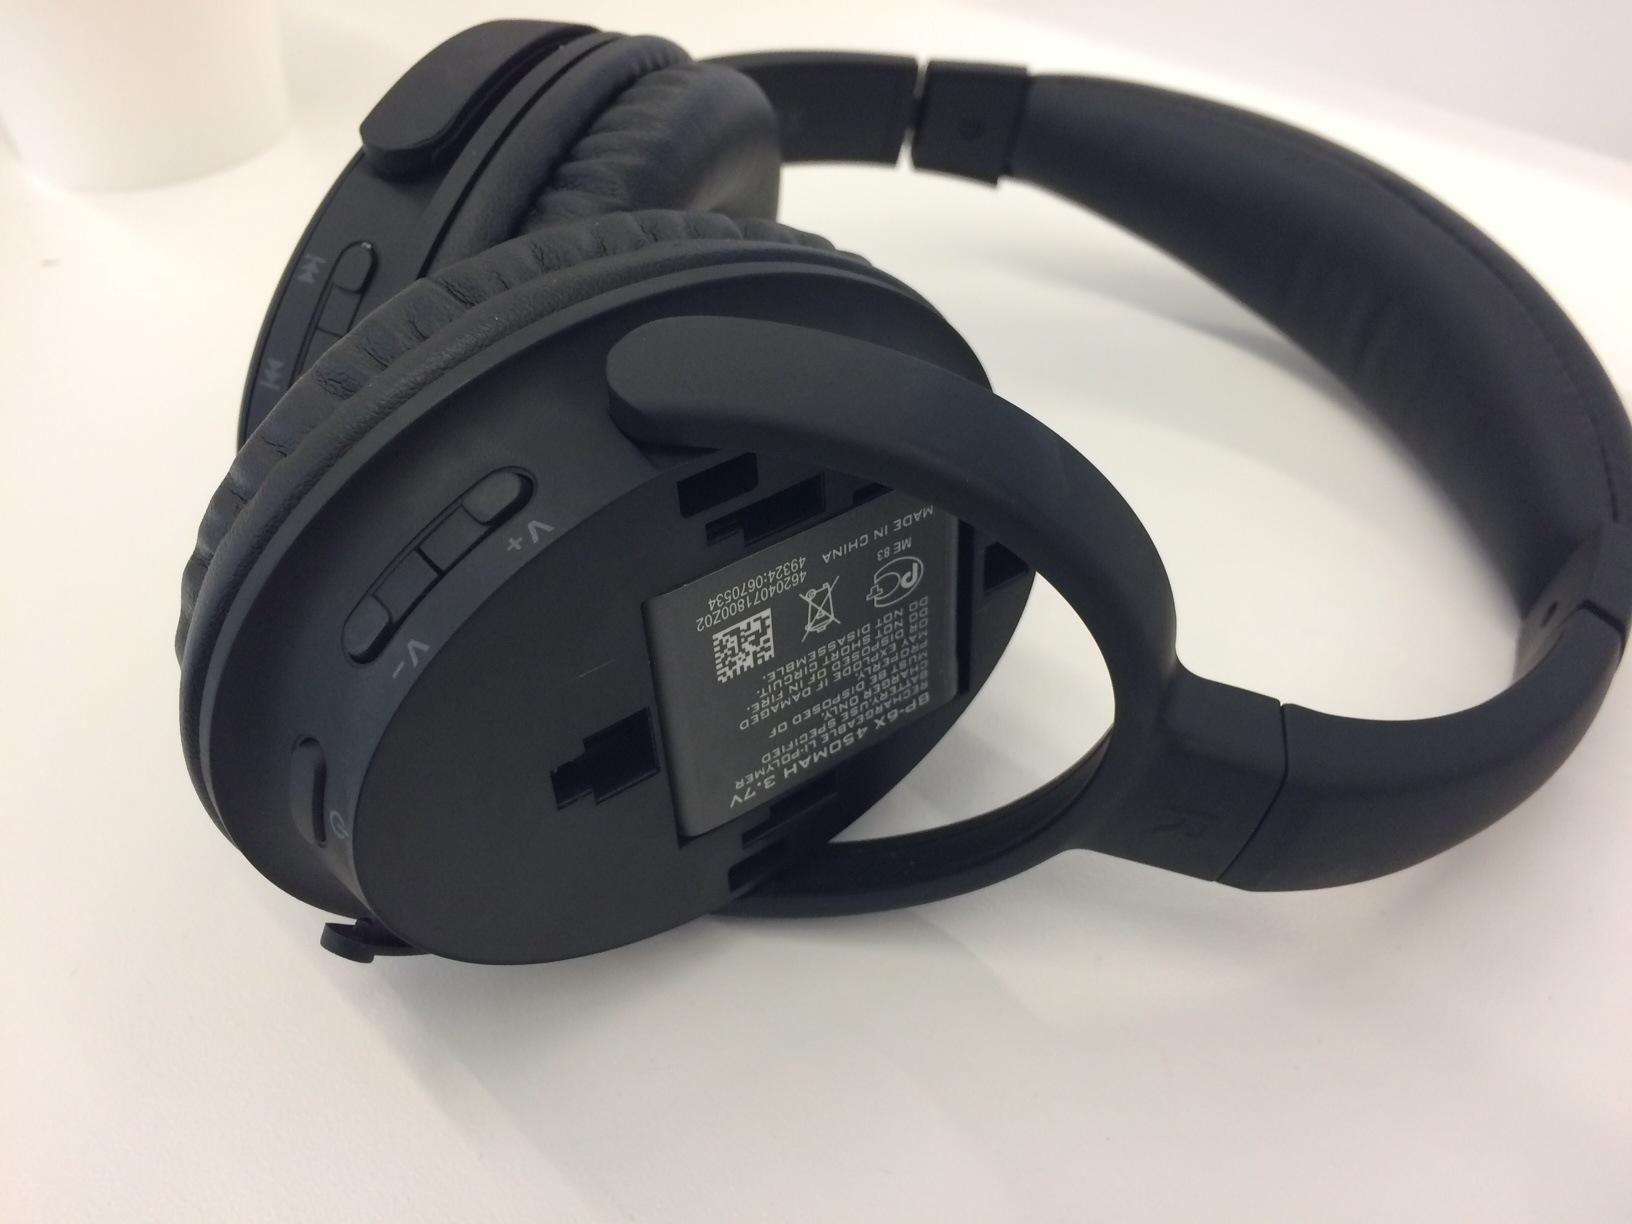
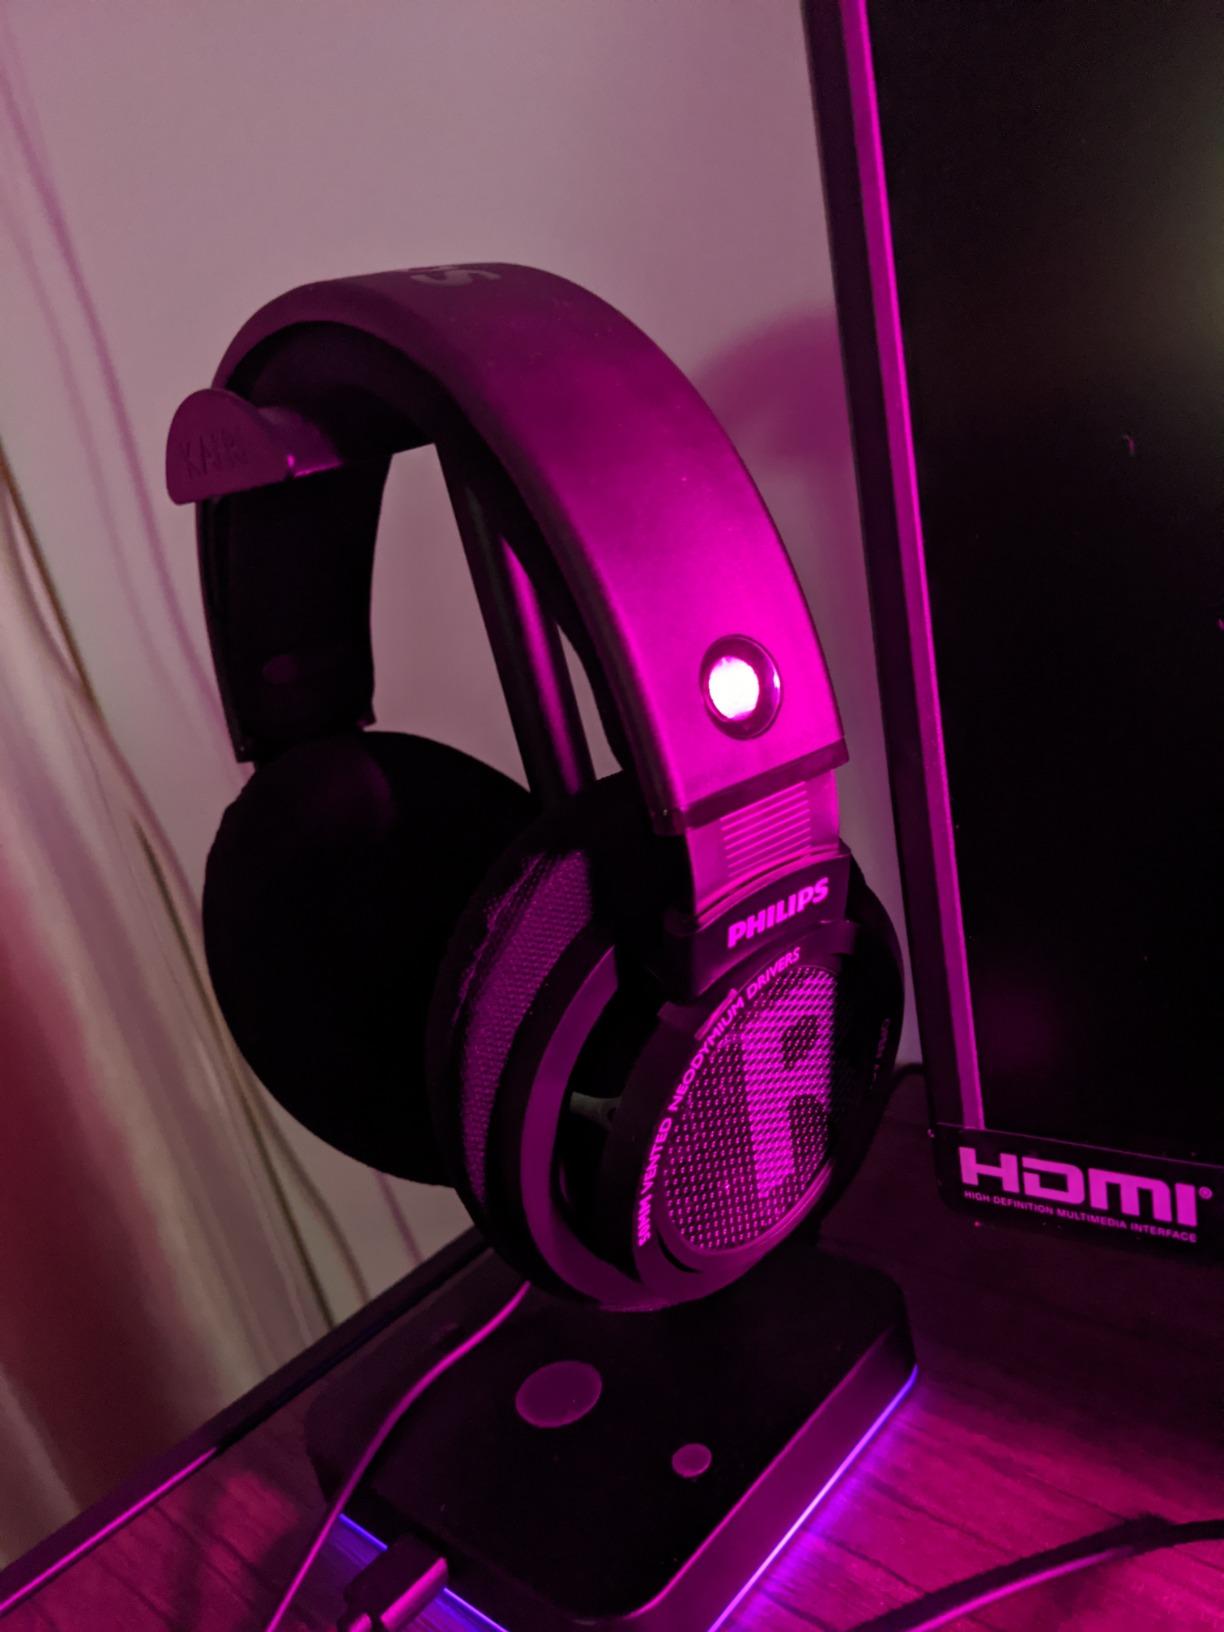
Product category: headphones
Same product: no